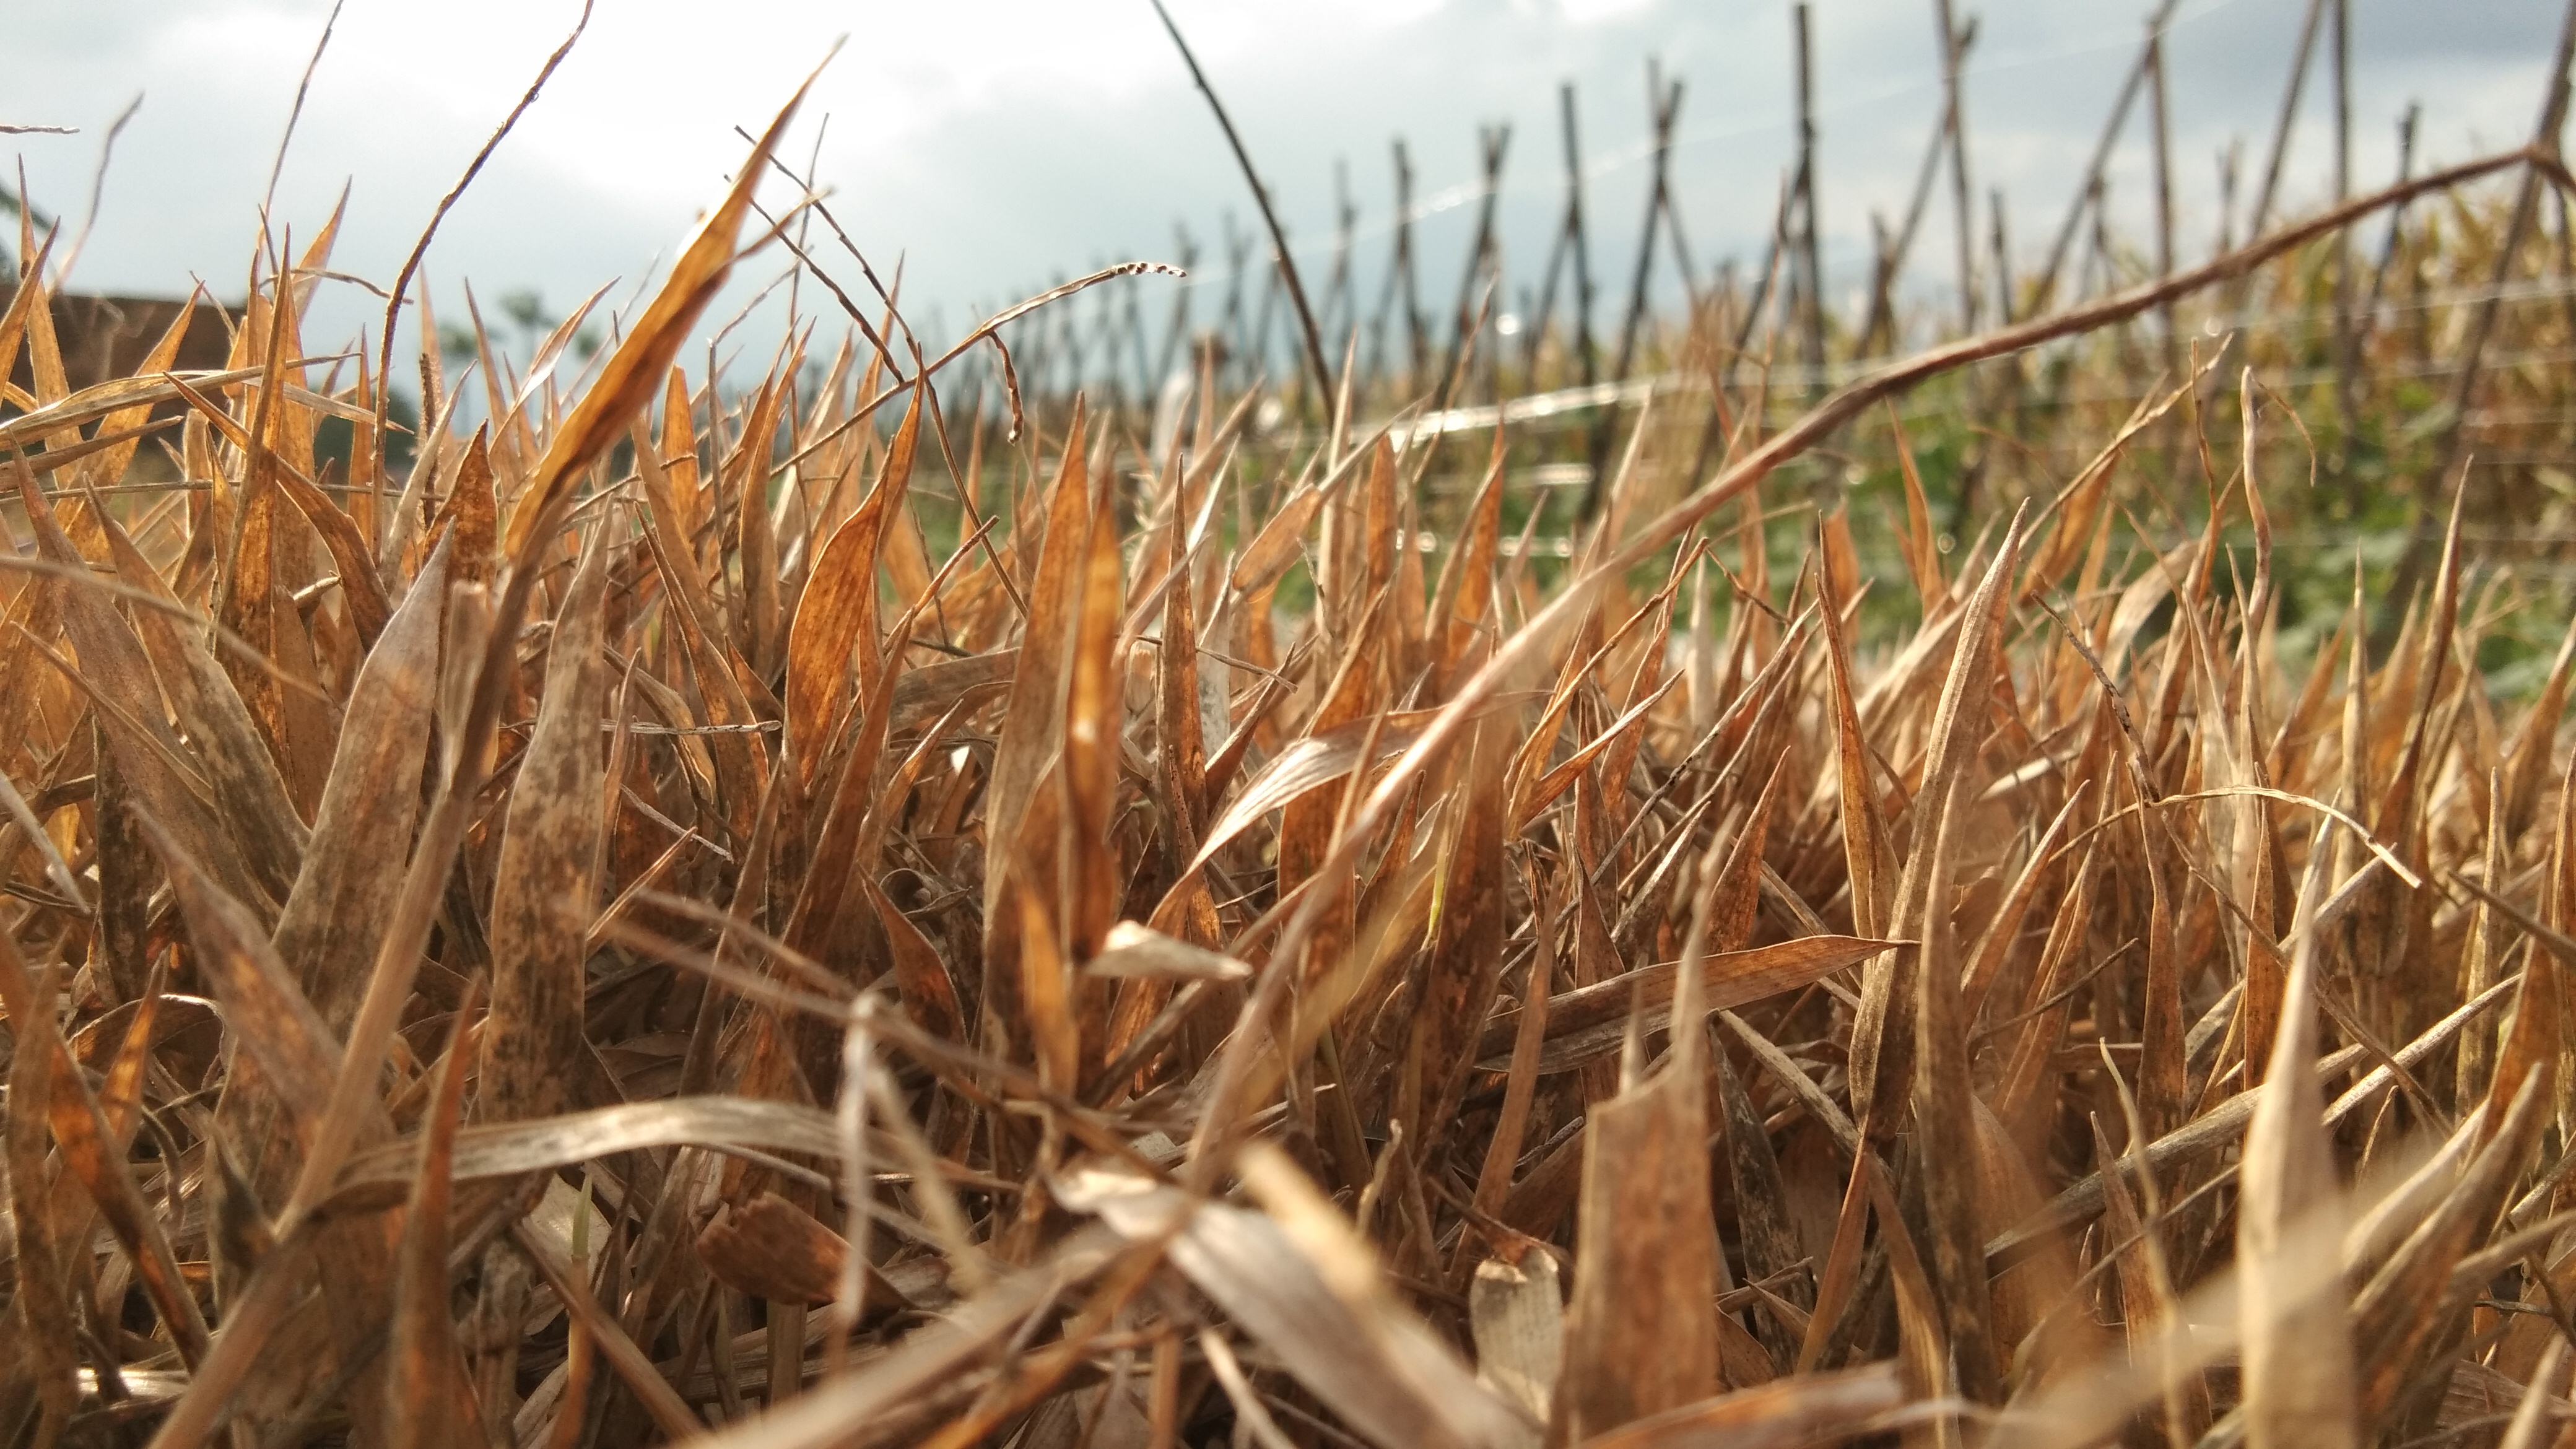
grass, dry, nature, plant, wheat, field, crop, grass family, food grain, grain, agriculture, rye, poales, phragmites, flowering plant, malt, emmer, hordeum, straw, plant stem, prairie, dinkel wheat, cereal, chrysopogon zizanioides